Nicotinic acid adenine dinucleotide phosphate

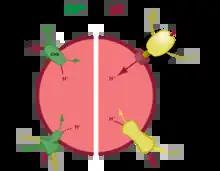
Simplified pathways regulating luminal Ca (left) and pH (right) in acidic organelles. Ca uptake can be mediated either by a Ca/H exchanger (CHX, that exploits the pH gradient) or a Ca pump (powered by ATP hydrolysis). The low luminal pH is driven by the H pump, the V-ATPase, and aided by essential counterion movements, e.g. chloride uptake, that acts as a charge shunt essential for optimal proton uptake.

In other Ca-storing organelles such as the endoplasmic reticulum or Golgi, stores are filled by calcium ATPase pumps, typified by the ubiquitous members of the SERCA or the SPCA (secretory pathway Ca-ATPase) families respectively. Ca uptake by acidic stores occurs via other proteins: in yeast and plants (the best understood systems) the acidic vacuoles host two uptake pathways: a high affinity Ca-ATPase and a low affinity Ca/H antiporter (or exchanger, generically denoted as CHX). The pumps are different from the SERCA family (and, importantly, are insensitive to their inhibitor, thapsigargin) whereas the exchanger exploit the H gradient to drive Ca uptake against its concentration gradient. The genes encoding these proteins are well-defined.